Murder in Irliss

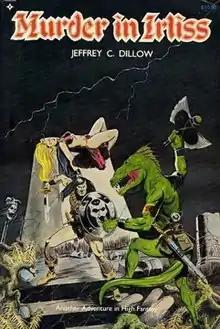

Murder in Irliss is an adventure published by Reston Publishing in 1982 for the single-player fantasy role-playing game "High Fantasy".